Cristallo

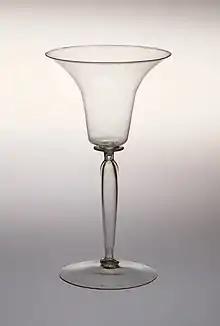
Cristallo drinking glass circa 1550 - 1650

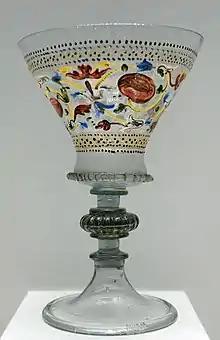
Cristallo stem glass, Louvre

Cristallo is a glass that is totally clear (like rock crystal), without the slight yellow or greenish color originating from iron oxide impurities. This effect is achieved through small additions of manganese oxide. Cristallo often has a low lime content, which makes it prone to glass corrosion (otherwise known as glass disease).